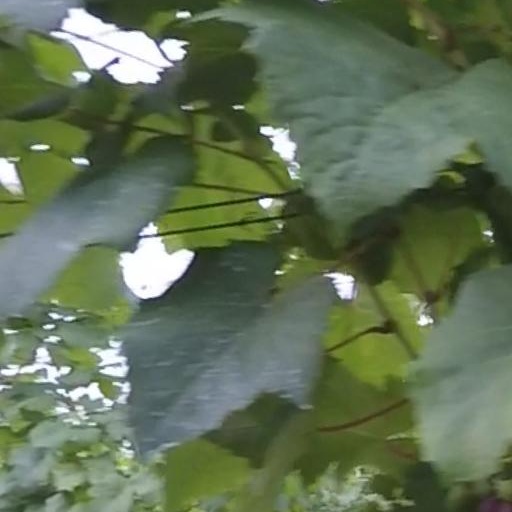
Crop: grape